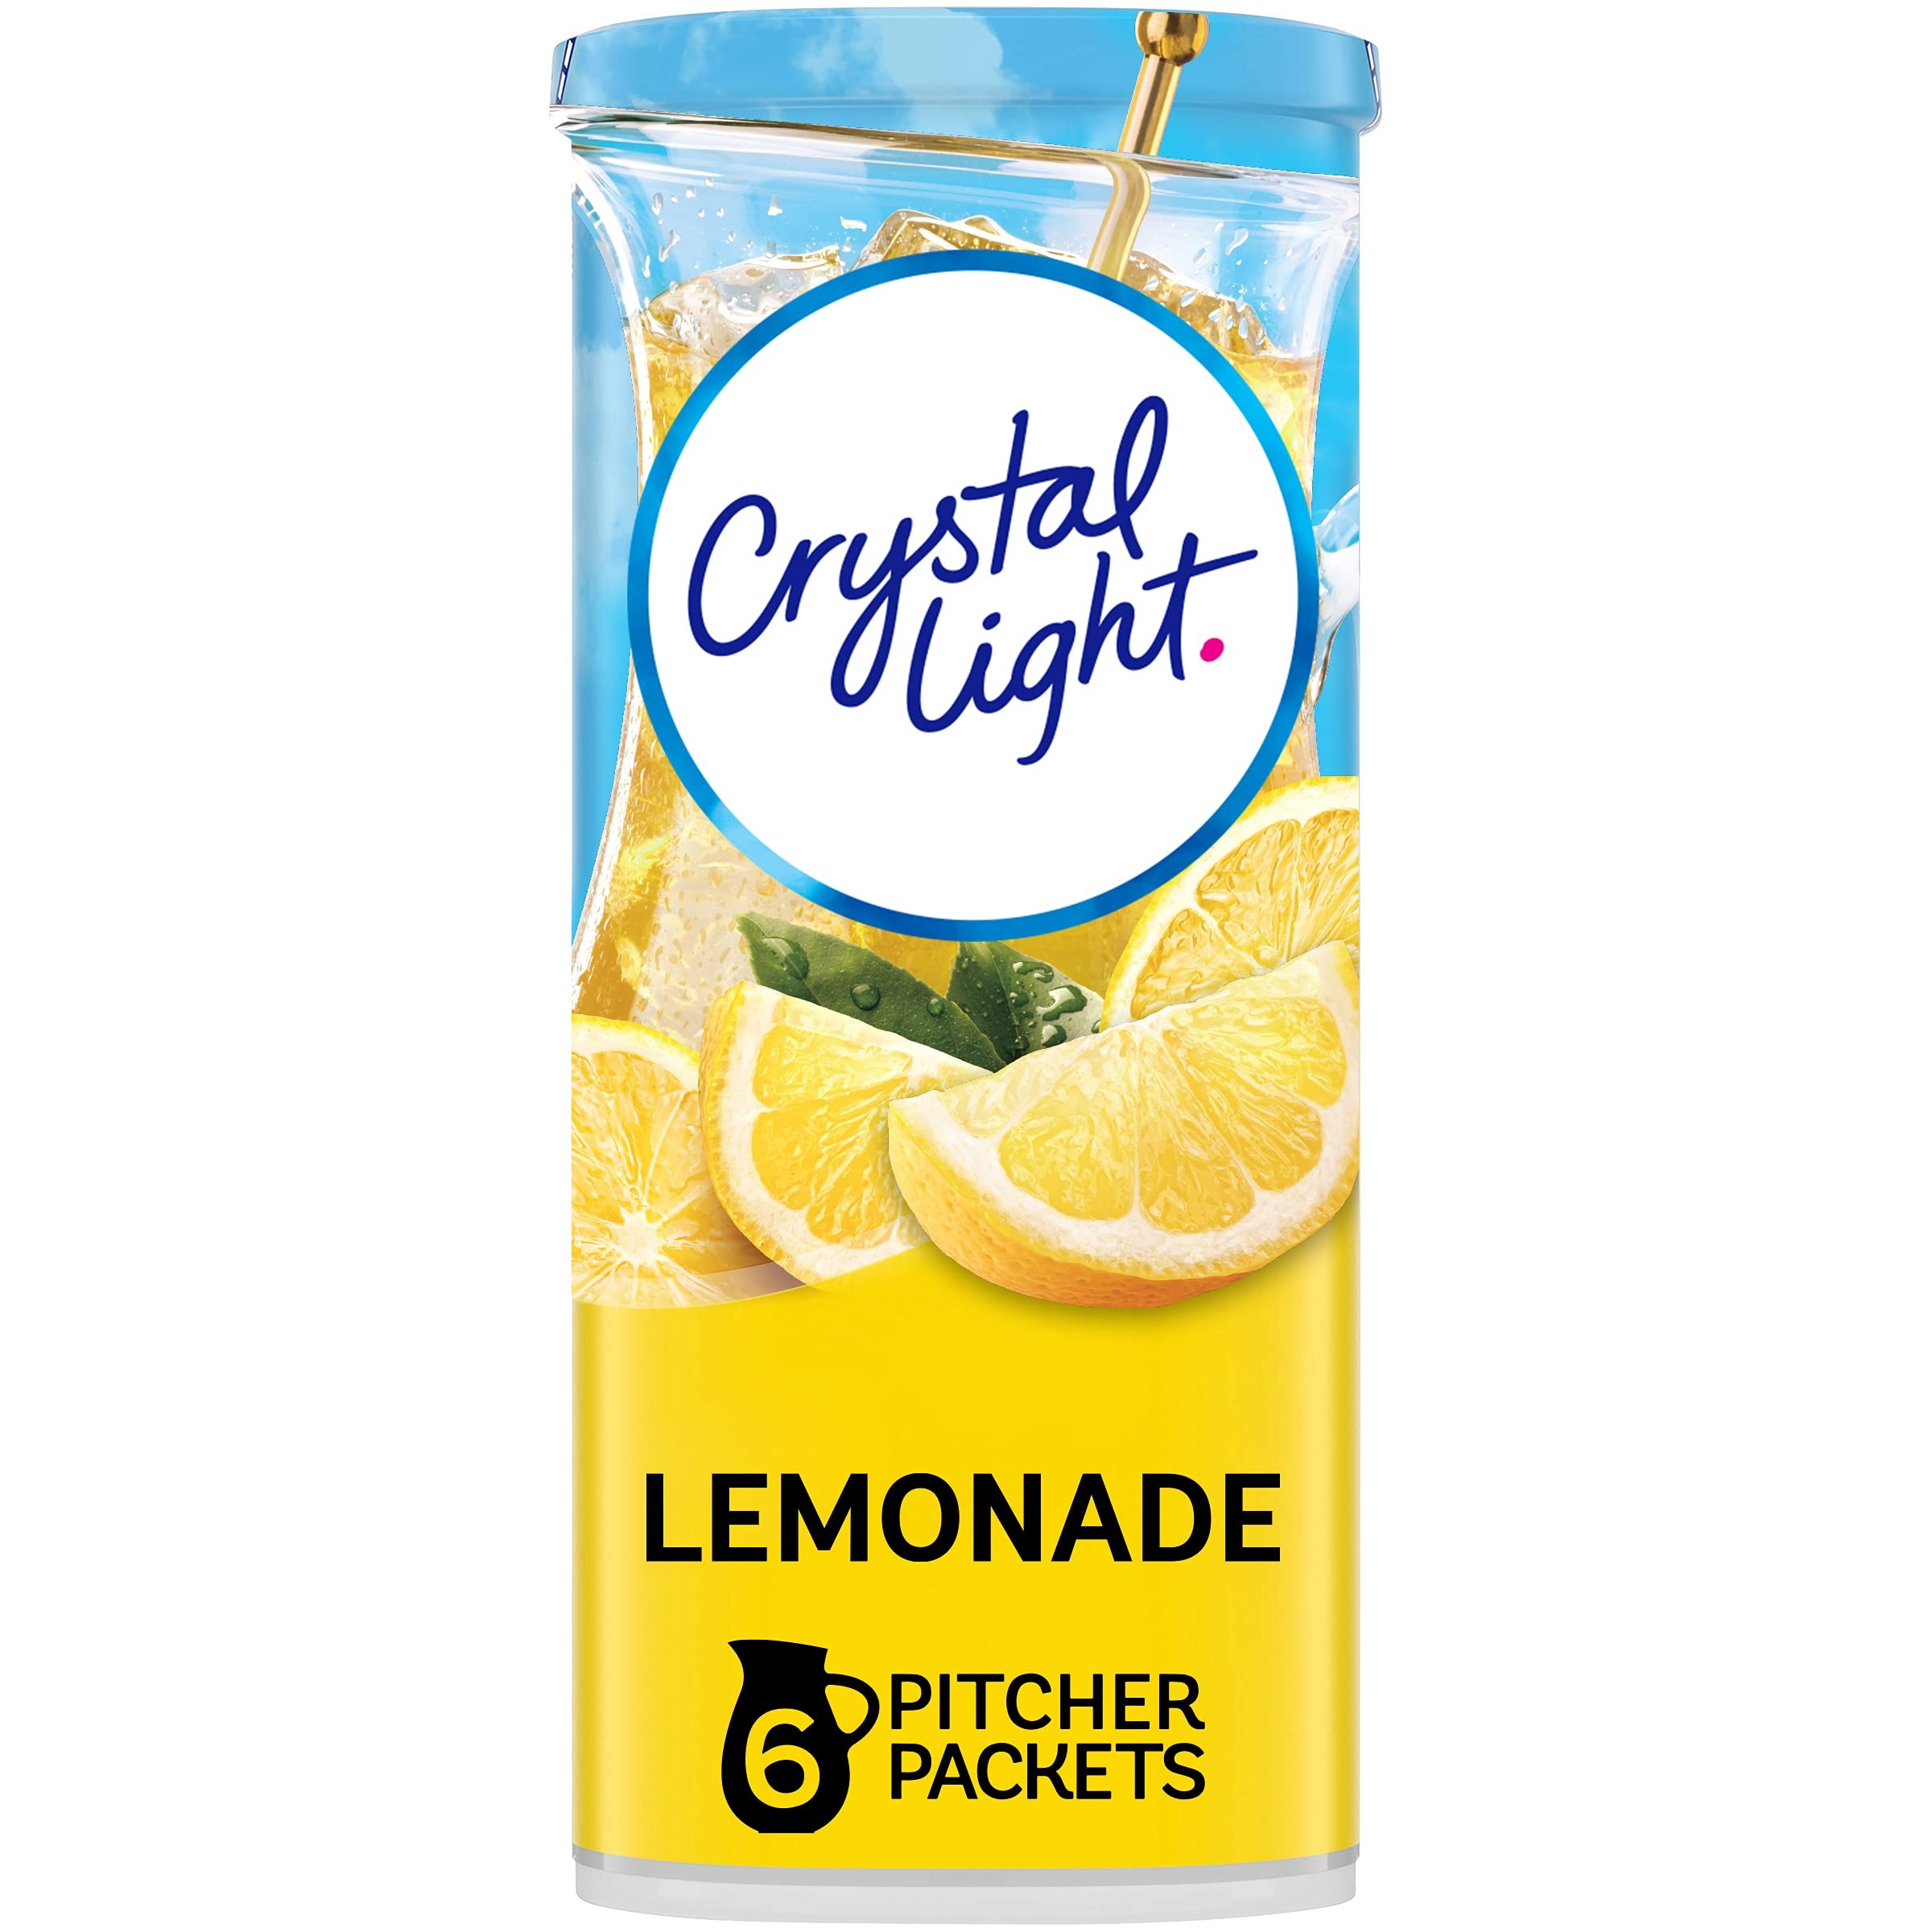
Item Name: Crystal Light Lemonade Drink Mix (6 Pitcher Packets)
Bullet Point 1: One 6 ct. canister of Crystal Light Naturally Flavored Lemonade Powdered Drink Mix
Bullet Point 2: Crystal Light Naturally Flavored Lemonade Powdered Drink Mix delivers low calorie refreshment
Bullet Point 3: Each pitcher packet of drink powder makes 5 servings or one 2-quart pitcher
Bullet Point 4: Made with zero sugar and 5 calories per serving for guilt-free refreshment
Bullet Point 5: Made with natural flavor
Bullet Point 6: 90 percent fewer calories than leading beverages; this product 5 calories, leading beverages 70 calories
Bullet Point 7: Comes in a variety of sizes for all your beverage needs
Value: 3.2
Unit: Ounce

Price: 3.225